Tumtum (Judaism)

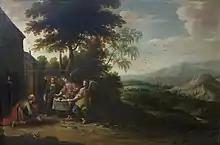
"Abraham and Sarah visited by Three Angels", painted between 1581 and 1642 CE. According to the Talmud, both Abraham and Sarah were born tumtum.

Tumtum ("hidden") is a term that appears in Jewish Rabbinic literature. It usually refers to a person whose sex is unknown because their genitalia are hidden, undeveloped, or difficult to determine.